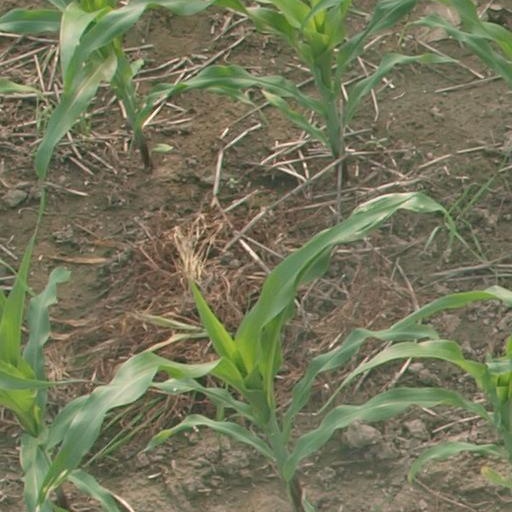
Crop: maize; corn